HS Timber Group

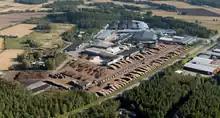
Aerial view of the sawmill in Luvia, Finland

HS Timber Group has built a new sawmill in Gobernador Virasoro in Argentina in a joint venture with the Belgian company Forestcape. The investment is worth around US$100 million. The company officially commissioned the sawmill in Argentina in April 2024.